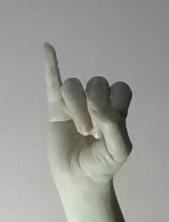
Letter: meem